Leslie Randall (bishop)

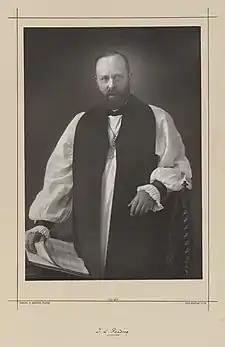
James Leslie Randall (1890)

James Leslie Randall (4 August 1828 – 17 January 1922) was an English Anglican prelate and the inaugural Bishop of Reading from 1889 until 1908.